Retinal vasculitis

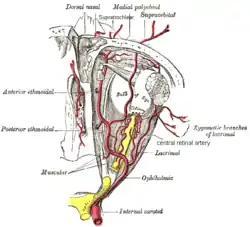
Retinal artery (at center)

Retinal vasculitis is inflammation of the vascular branches of the retinal artery, caused either by primary ocular disease processes, or as a specific presentation of any systemic form of vasculitis such as Behçet's disease, sarcoidosis, multiple sclerosis, or any form of systemic necrotizing vasculitis such as temporal arteritis, polyarteritis nodosa, and granulomatosis with polyangiitis, or due to lupus erythematosus, or rheumatoid arthritis. Eales disease, pars planitis, birdshot retinochoroidopathy (autoimmune bilateral posterior uveitis), and Fuchs heterochromic iridocyclitis (FHI) can also cause retinal vasculitis. Infectious pathogens such as "Mycobacterium tuberculosis", visceral larva migrans ("Toxocara canis" & "Toxocara cati") can also cause retinal vasculitis. Drug-induced vasculitis may involve retina as well, as seen in methamphetamine induced vasculitis.